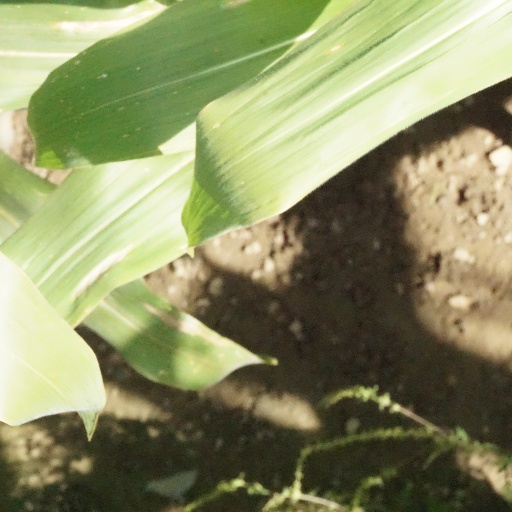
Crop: maize; corn